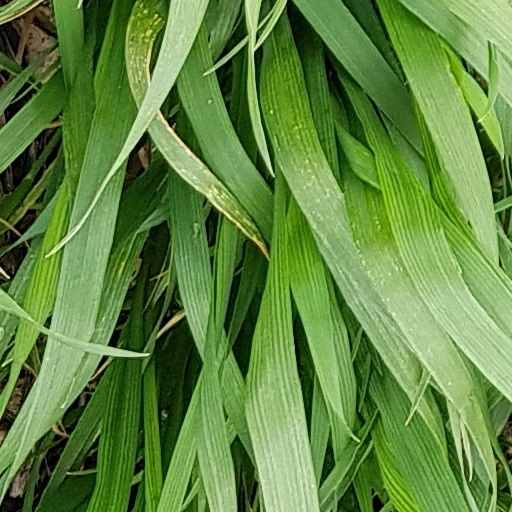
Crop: wheat